Valdepeñas

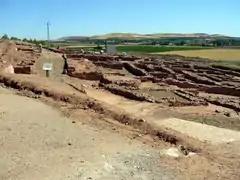
Archaeological iberian ensemble of "Cerro Cabezas" in Valdepeñas.

Its name means "Valley of Rocks", because it is located in a wide hilly area surrounded by a meander of the Jabalón River, just bordering on the plain south of La Mancha, and the subsoil is rich in limestone rock. It is located in the Campo de Calatrava, an extensive plain north of the Sierra Morena, and lies on the left bank of Jabalón River, a tributary of the Guadiana.